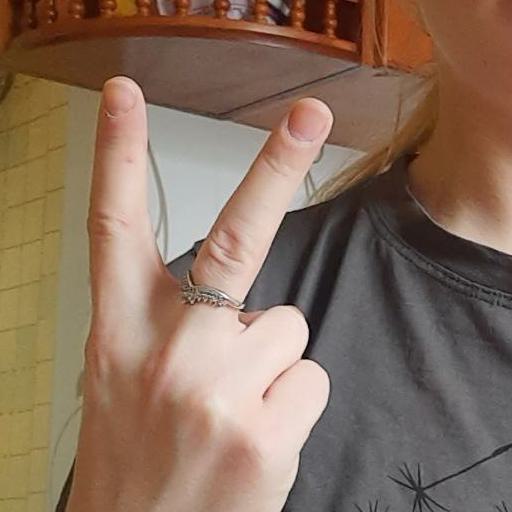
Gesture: peace_inverted